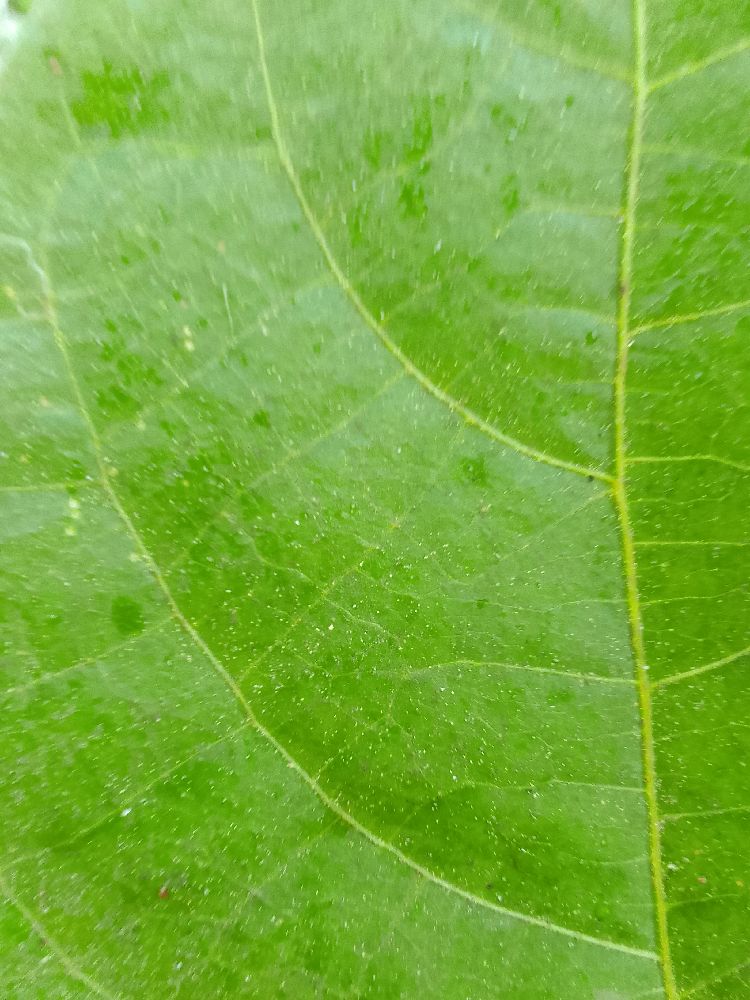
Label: healthy